Museo dell'Opera del Duomo (Florence)

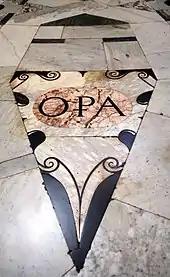
The logo of "Opera del Duomo" in the floor of the cathedral

Among the museum's holdings are Lorenzo Ghiberti's doors for the Baptistery of Florence Cathedral called the "Gates of Paradise", the two "cantorias", or singing-galleries, designed for the cathedral, one each by Luca della Robbia and Donatello. All these have been replaced by replicas at the cathedral.